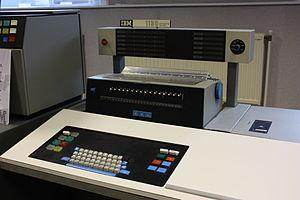
Les modèles IBM 1130 et 1800 d'International Business Machines Corporation sont des ordinateurs datant de la fin des années 1960 et du début des années 1970. Le 1130 était destiné aux laboratoires, universités, bureaux d'études et écoles d'ingénieurs, et remplaçait le 1620 ; le 1800 était sa variante industrielle. Ils étaient tous deux équipés de mémoires à tores de ferrite.